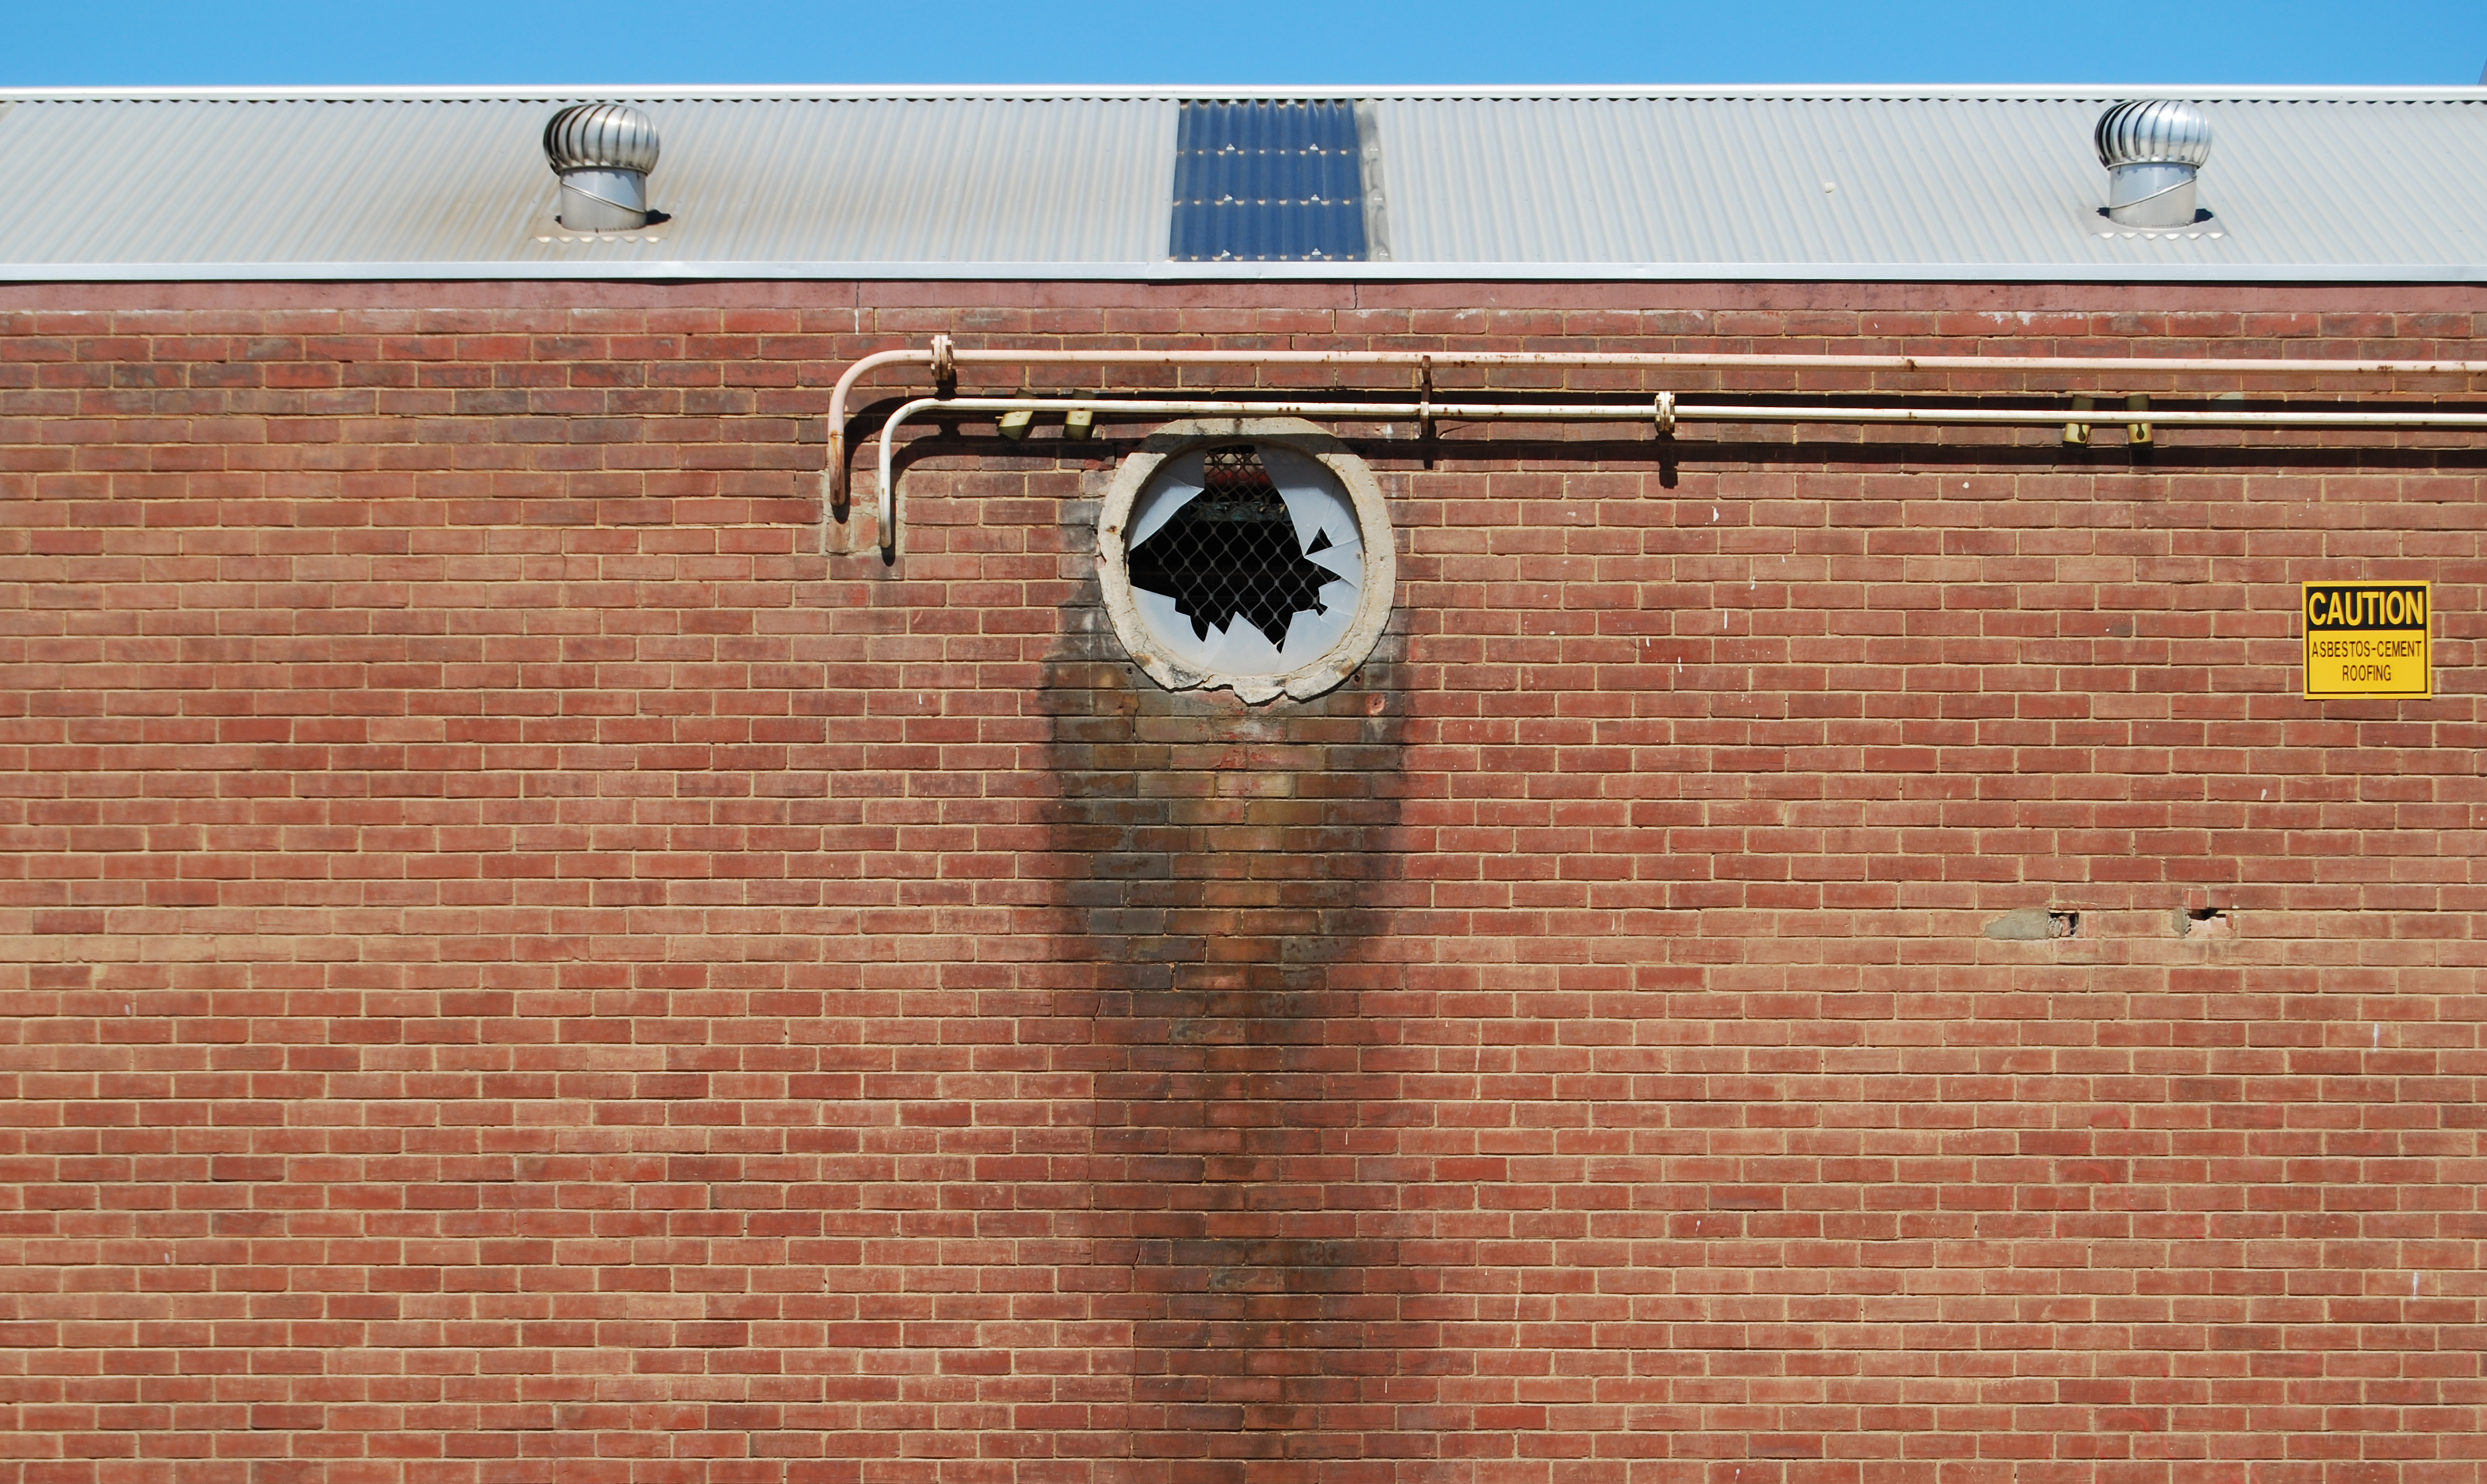
brick wall, round window, industrial wall, wall texture, brick, wall, brickwork, red, line, architecture, wood, window, metal